Land Without Women

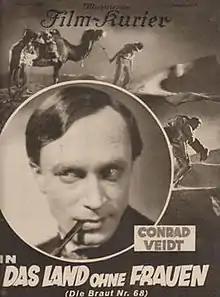

Land Without Women is a 1929 German drama film directed by Carmine Gallone and starring Conrad Veidt, Elga Brink and Clifford McLaglen. It was based on the novel "Die Braut Nr. 68" by Peter Bolt. The film is set amongst a community of gold diggers in Western Australia. It was shot at the Staaken and Templehof Studios in Berlin with sets designed by the art directors Hans Sohnle and Otto Erdmann. It was made by the small independent production company Felsom Film using the Tri-Ergon sound-on-film process, the first full-length German-speaking sound film to be released. It was followed a month later by the first all-talking film "Atlantik", which had been made in Britain.